Military Demarcation Line

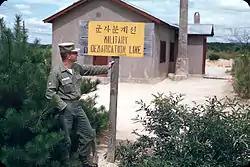
MDL sign in Joint Security Area, 1956.

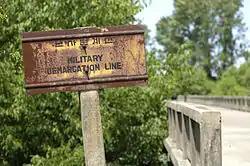
Bridge MDL sign.

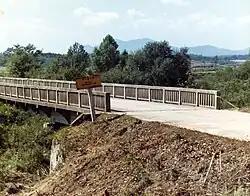
Bridge MDL sign in context.

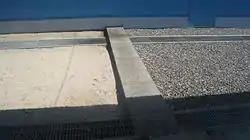
The MDL between the North (left) and South (right), marked by a concrete slab between the conference buildings on JSA.

The DMZ runs near the 38th parallel, covering roughly . American and South Korean soldiers patrol this line along the South Korean side while North Korean soldiers patrol along the North Korean side.